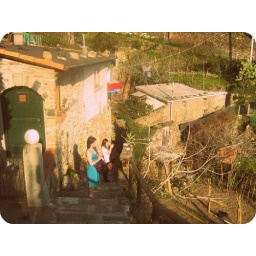
After an hour hike through lemon and orange groves, along bubbling brooks, over aqueduct-esque bridges, and past lemonade salesmen.